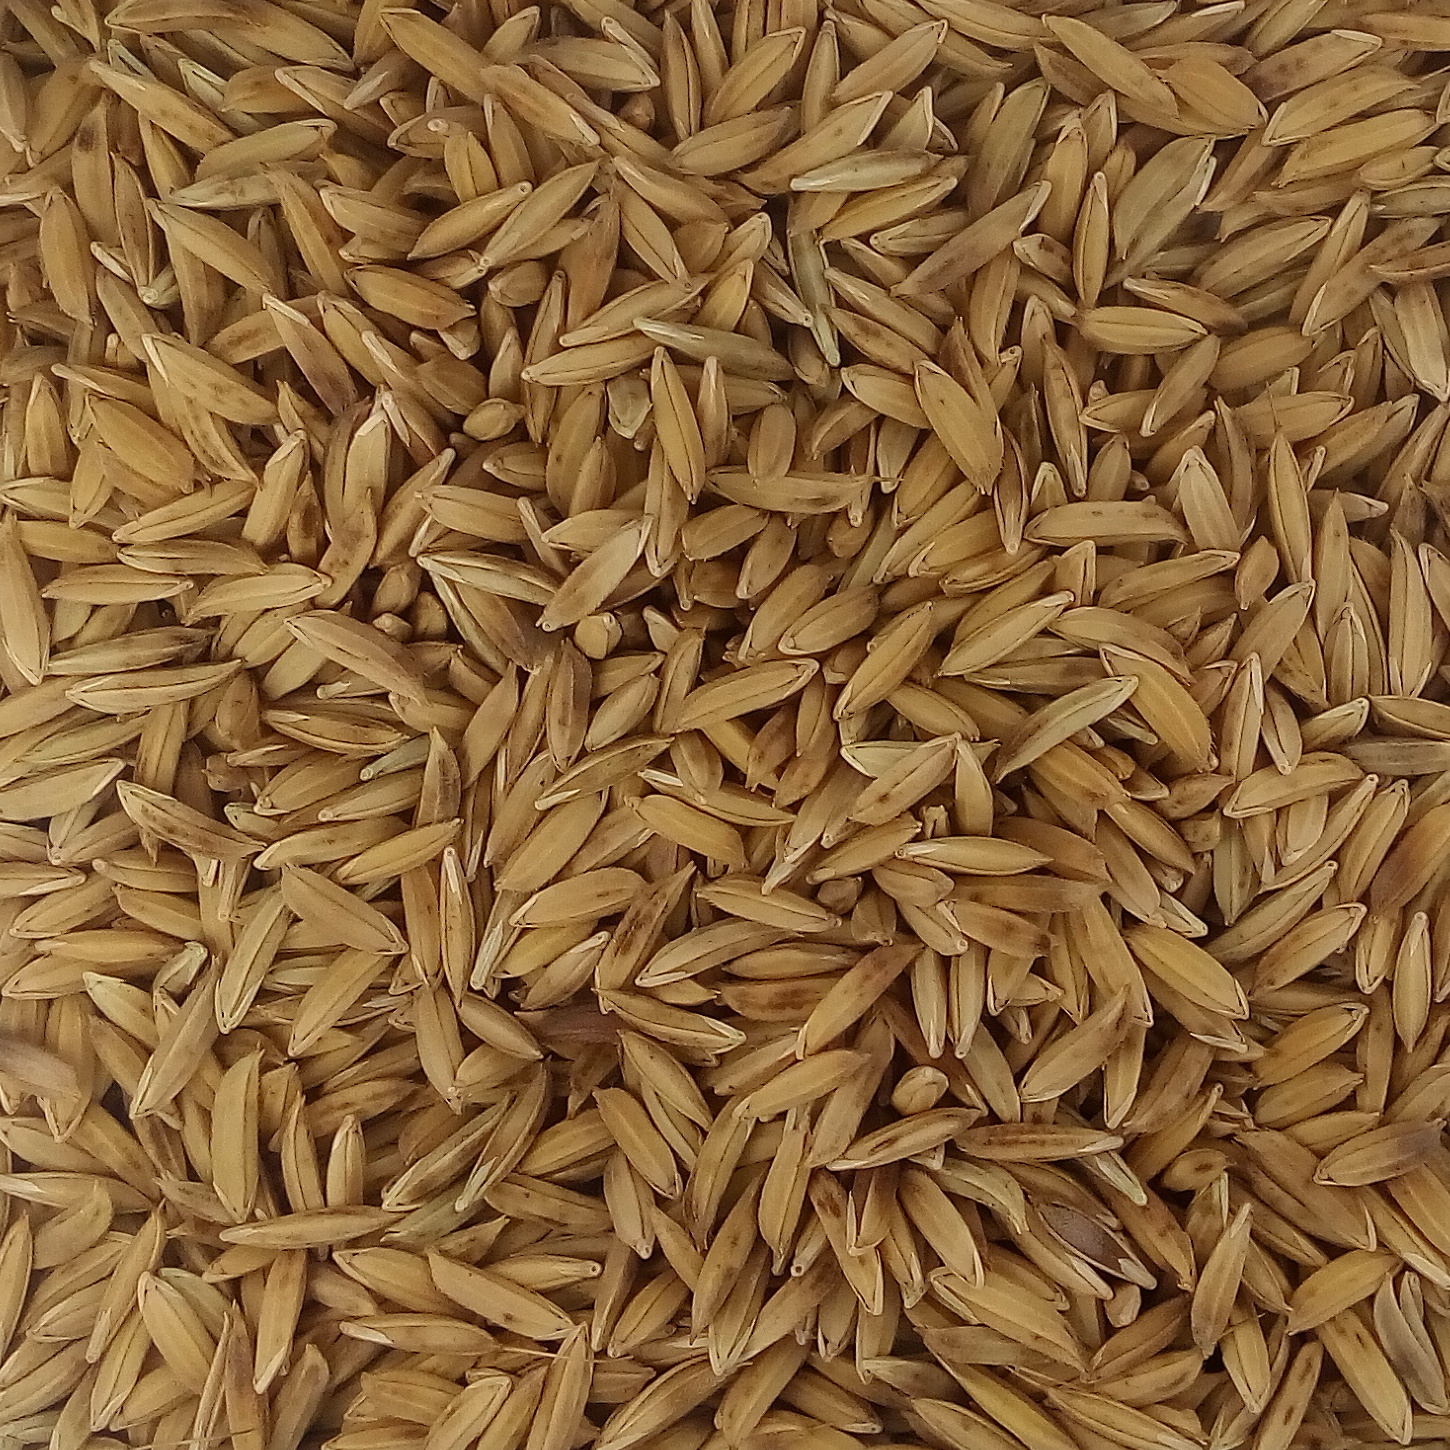
Rice seed variety: BAS_370